12 Concerti a cinque (Albinoni)

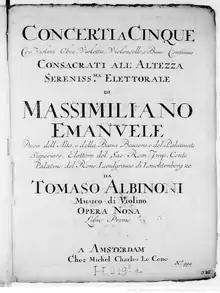
Title page of 12 Concerti a cinque, op. 9.

12 Concerti a cinque (op. 9) is a collection of concertos by the Italian composer Tomaso Albinoni, published in 1722.